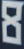
Number: 8